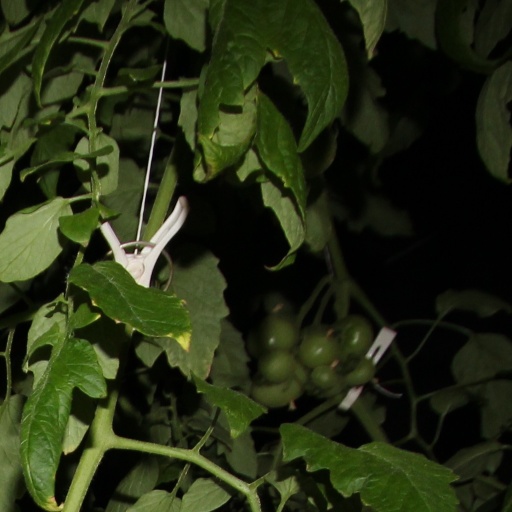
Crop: tomato